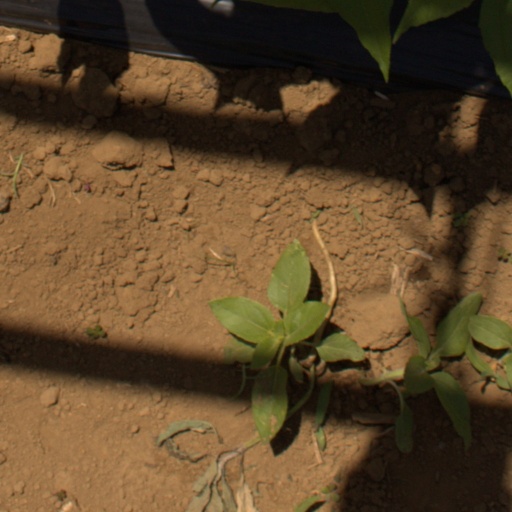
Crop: Jerusalem artichoke